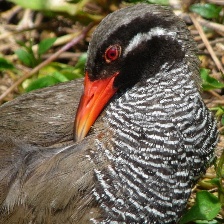
Species: OKINAWA RAIL
Scientific name: GALLIRALLUS OKINAWAE
ImageNet parent category: european_gallinule